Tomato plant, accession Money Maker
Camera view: bottom (45 deg); turntable rotation: 300 degrees
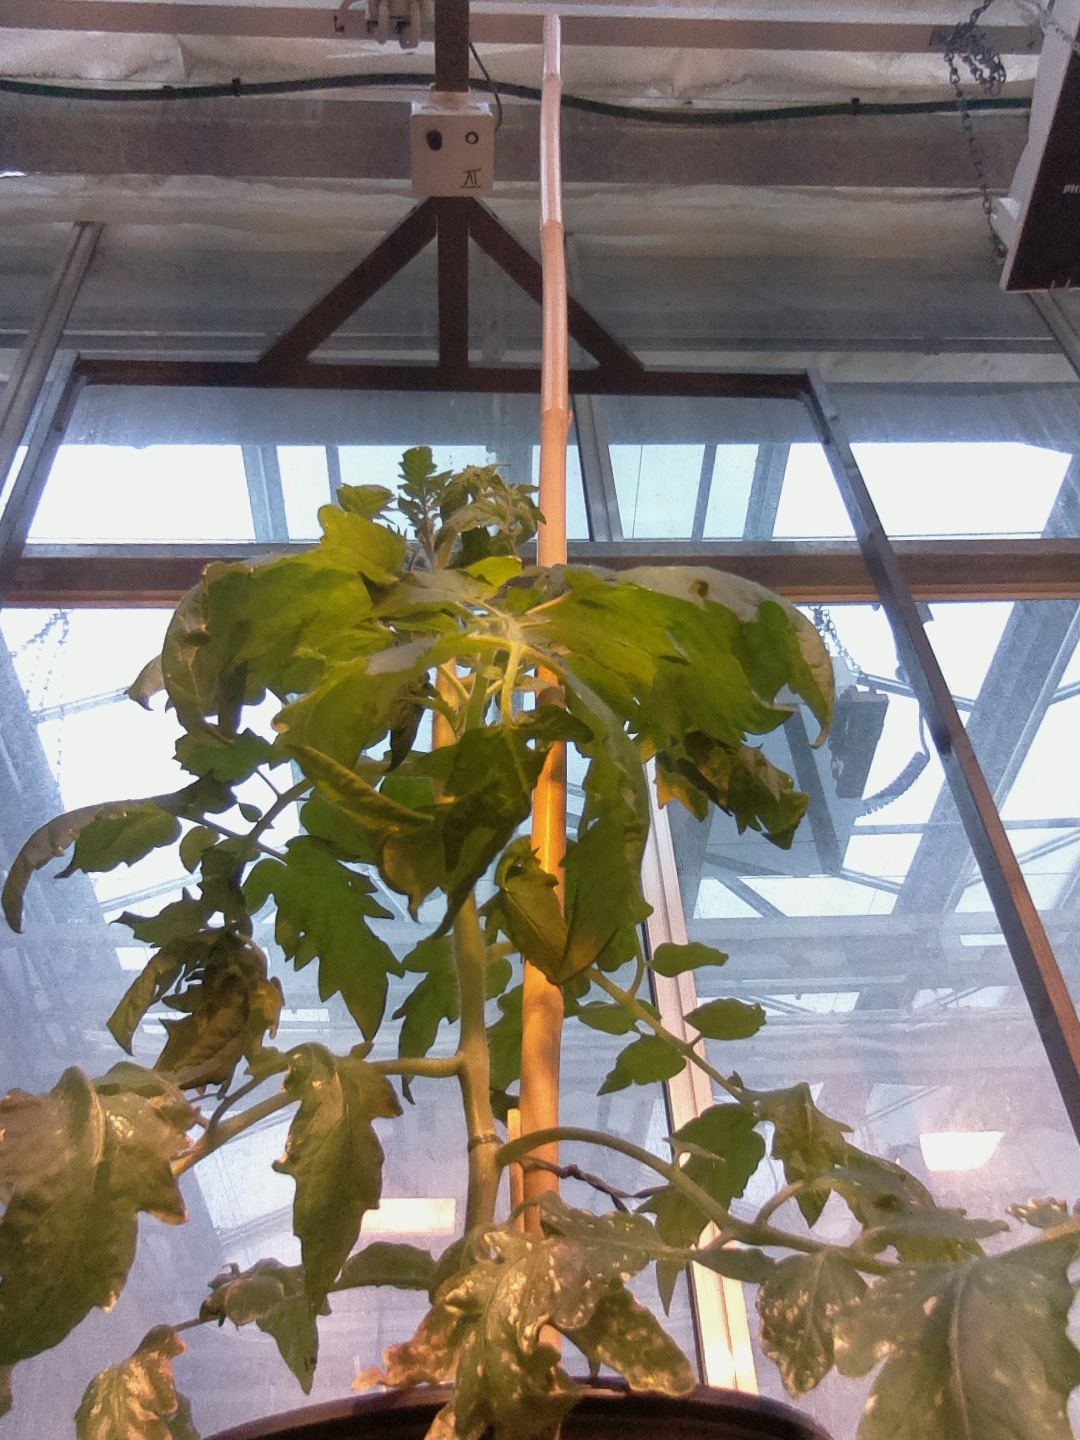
BBCH growth stage 52: 2 inflorescences visible